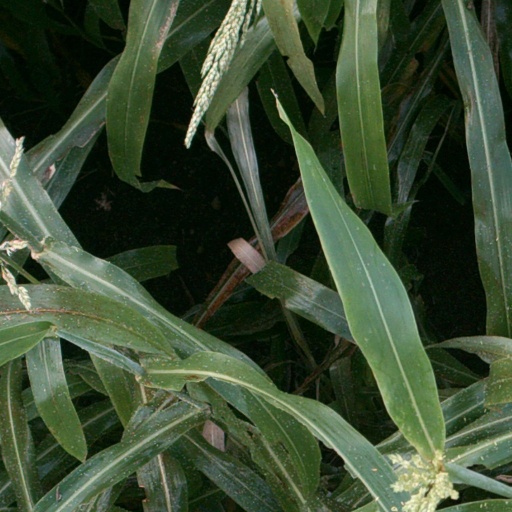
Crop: sorghum